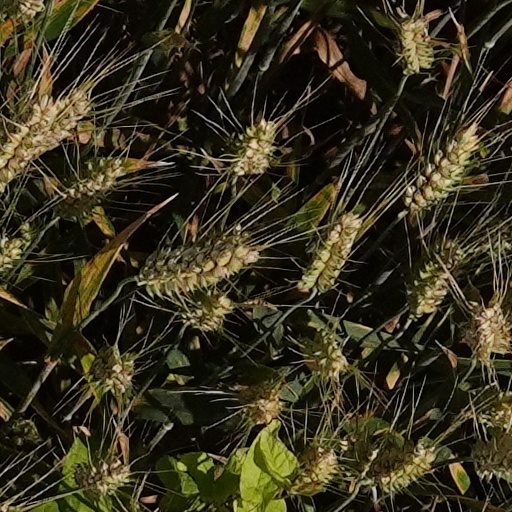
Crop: wheat